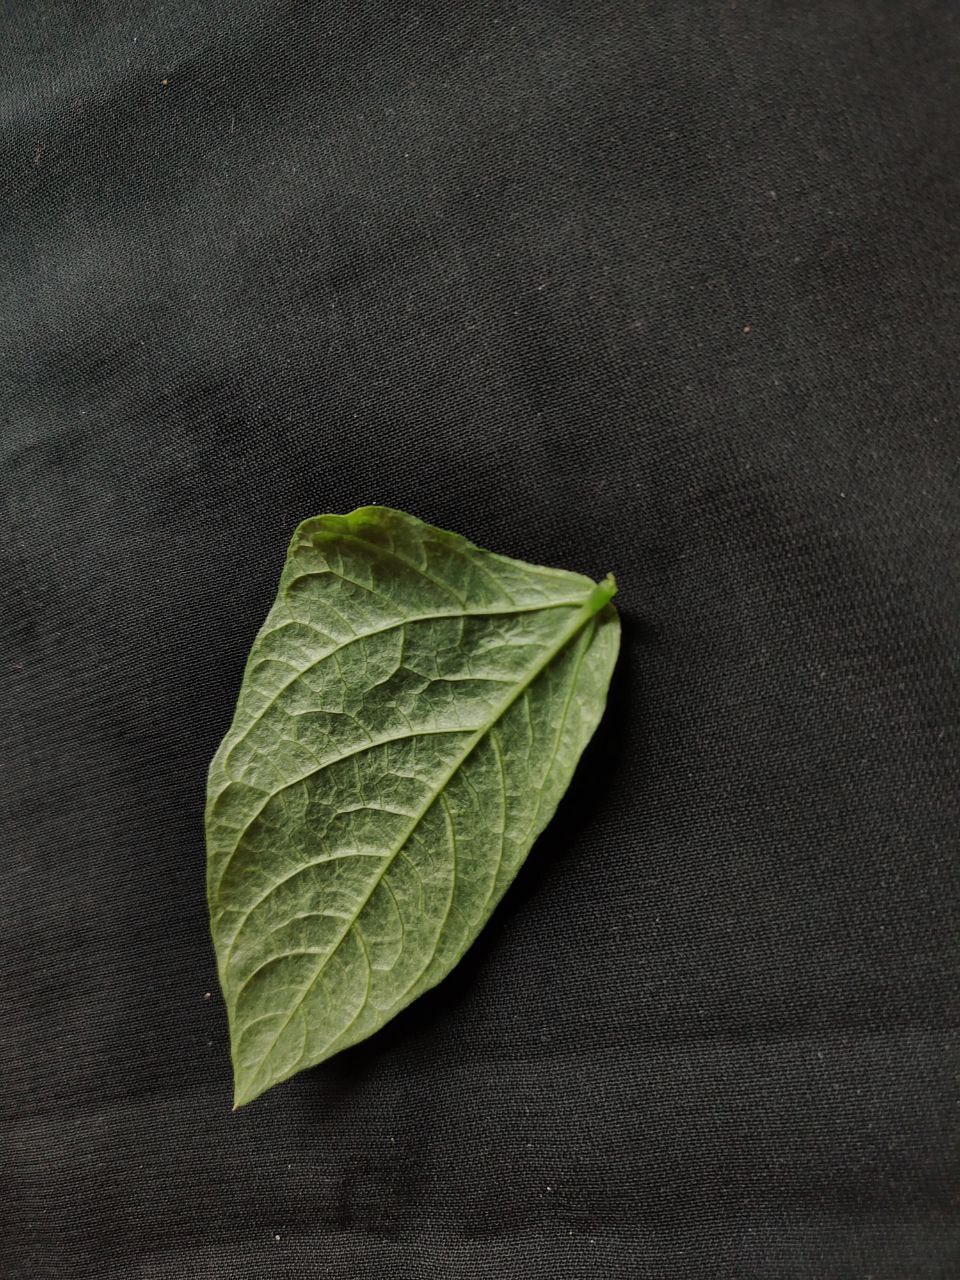
Crop: cowpea
Leaf condition: Mosaic Virus